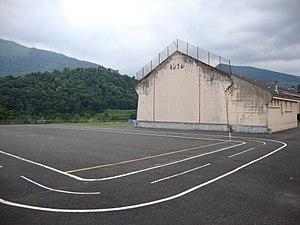
Issor est une commune française, située dans le département des Pyrénées-Atlantiques en région Nouvelle-Aquitaine.